Bartolomé Bermejo

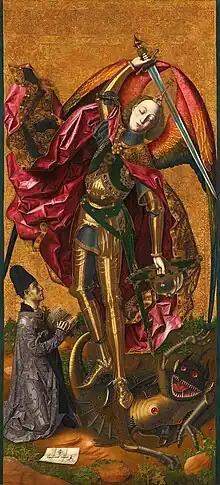
"Saint Michael triumphant over the Devil", circa 1468, National Gallery, London

Bartolomé Bermejo ( 1440 – c.1501) was a Spanish painter who adopted Flemish painting techniques and conventions. Born in Cordoba, he is known for his work in the Crown of Aragon, including the Principality of Catalonia and the Kingdom of Valencia. His real name was Bartolomé de Cárdenas: the name "Bermejo", which means auburn in Spanish, possibly relates to his hair colour. Bermejo may relate also to his surname, Cárdenas; "Cardeno" means purplish. He signs himself sometimes as "Bartolomeus Rubeus" meaning possibly "Bartholomew the Redhead".